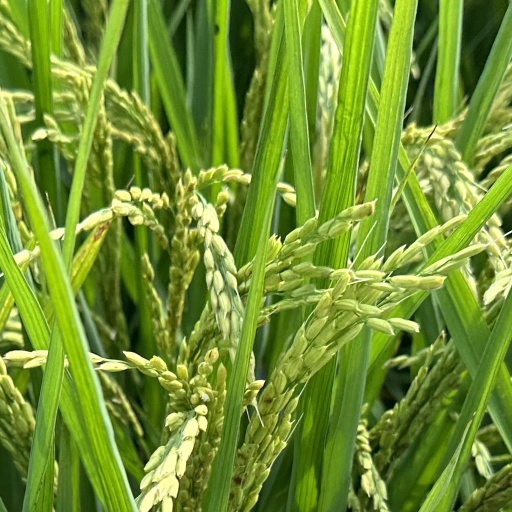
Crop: rice